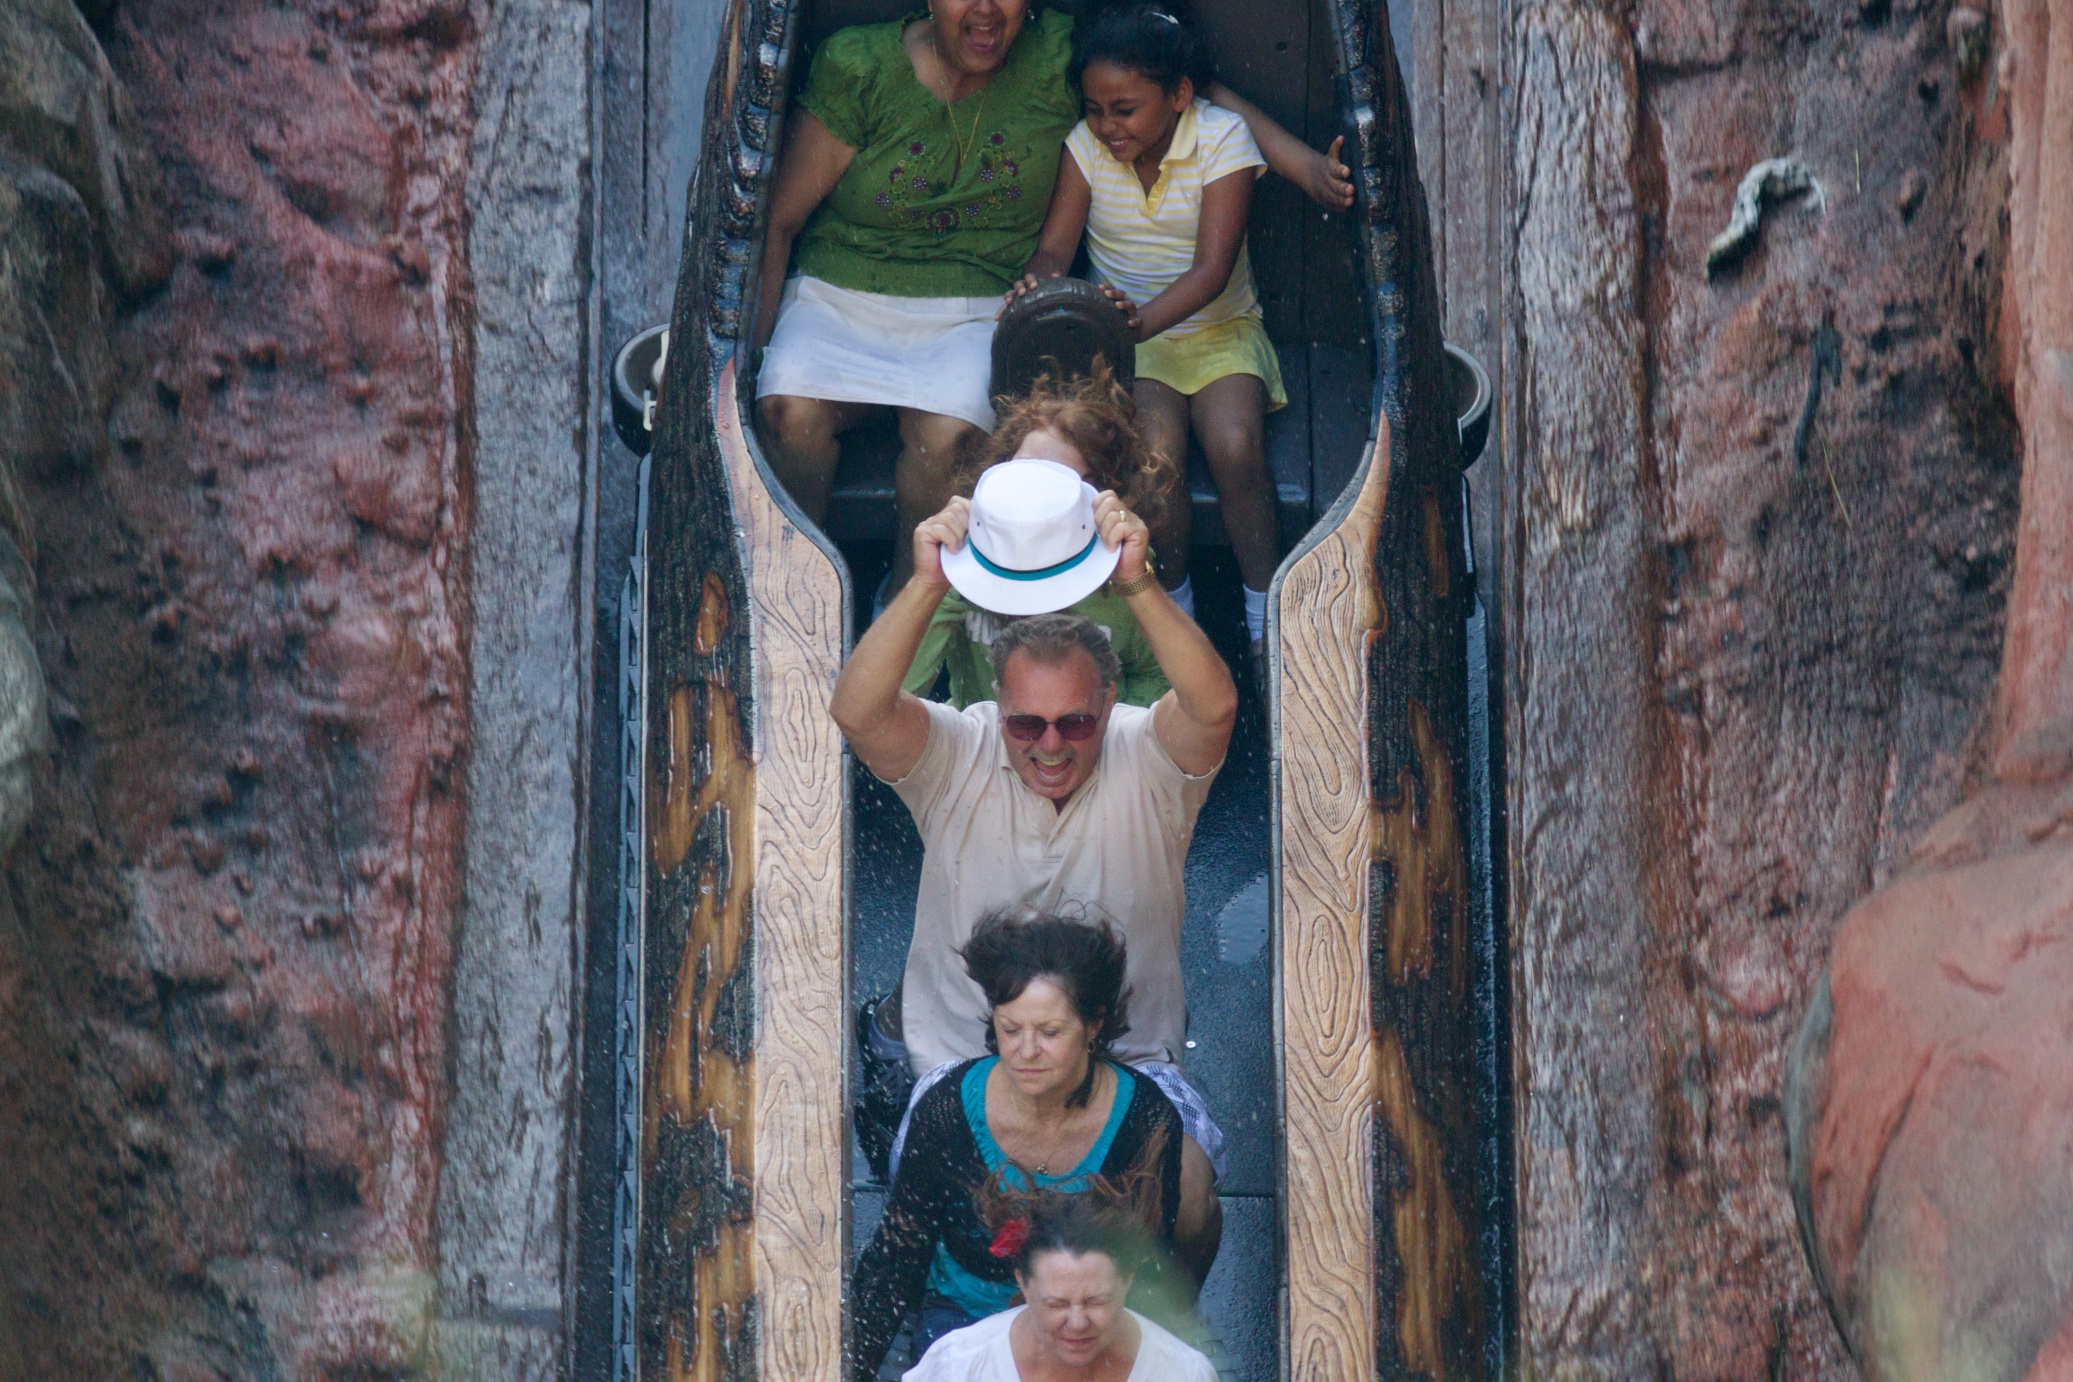
people, adventure, spring, child, blue, climbing, rock climbing, disney, sports, image, nmc2010, photosafari, sport climbing